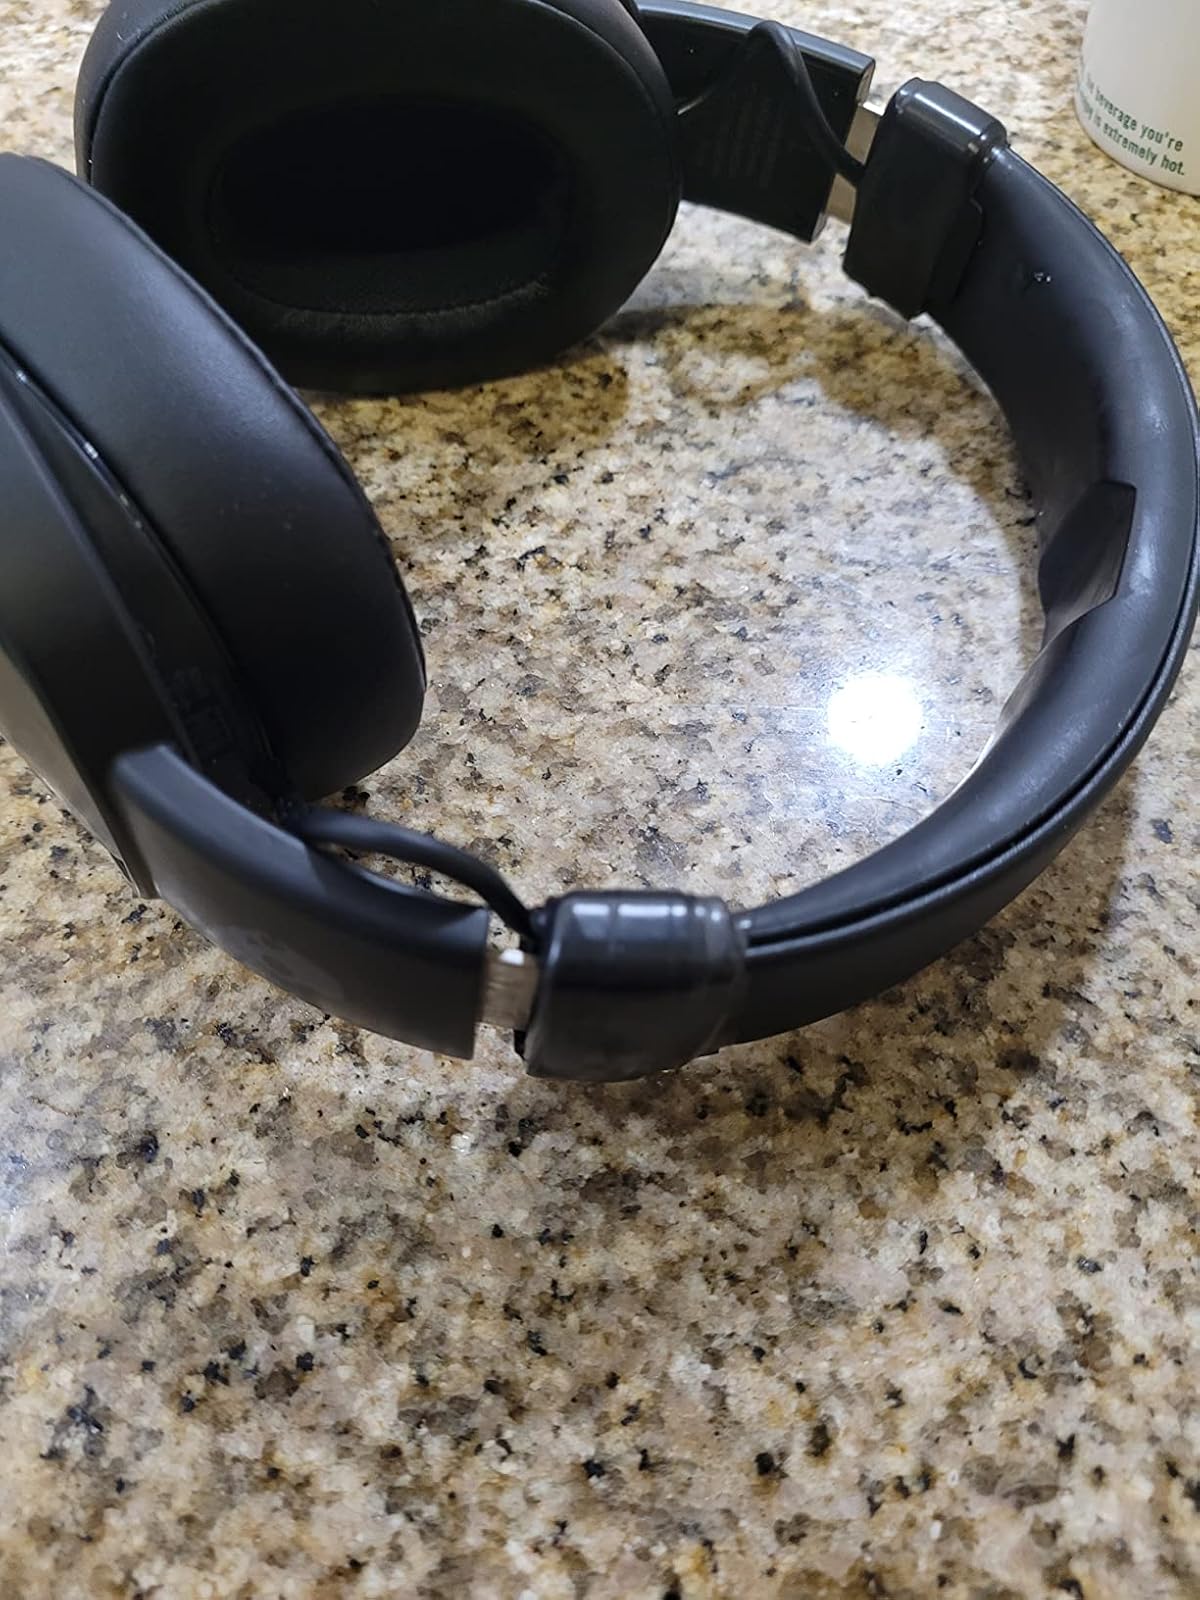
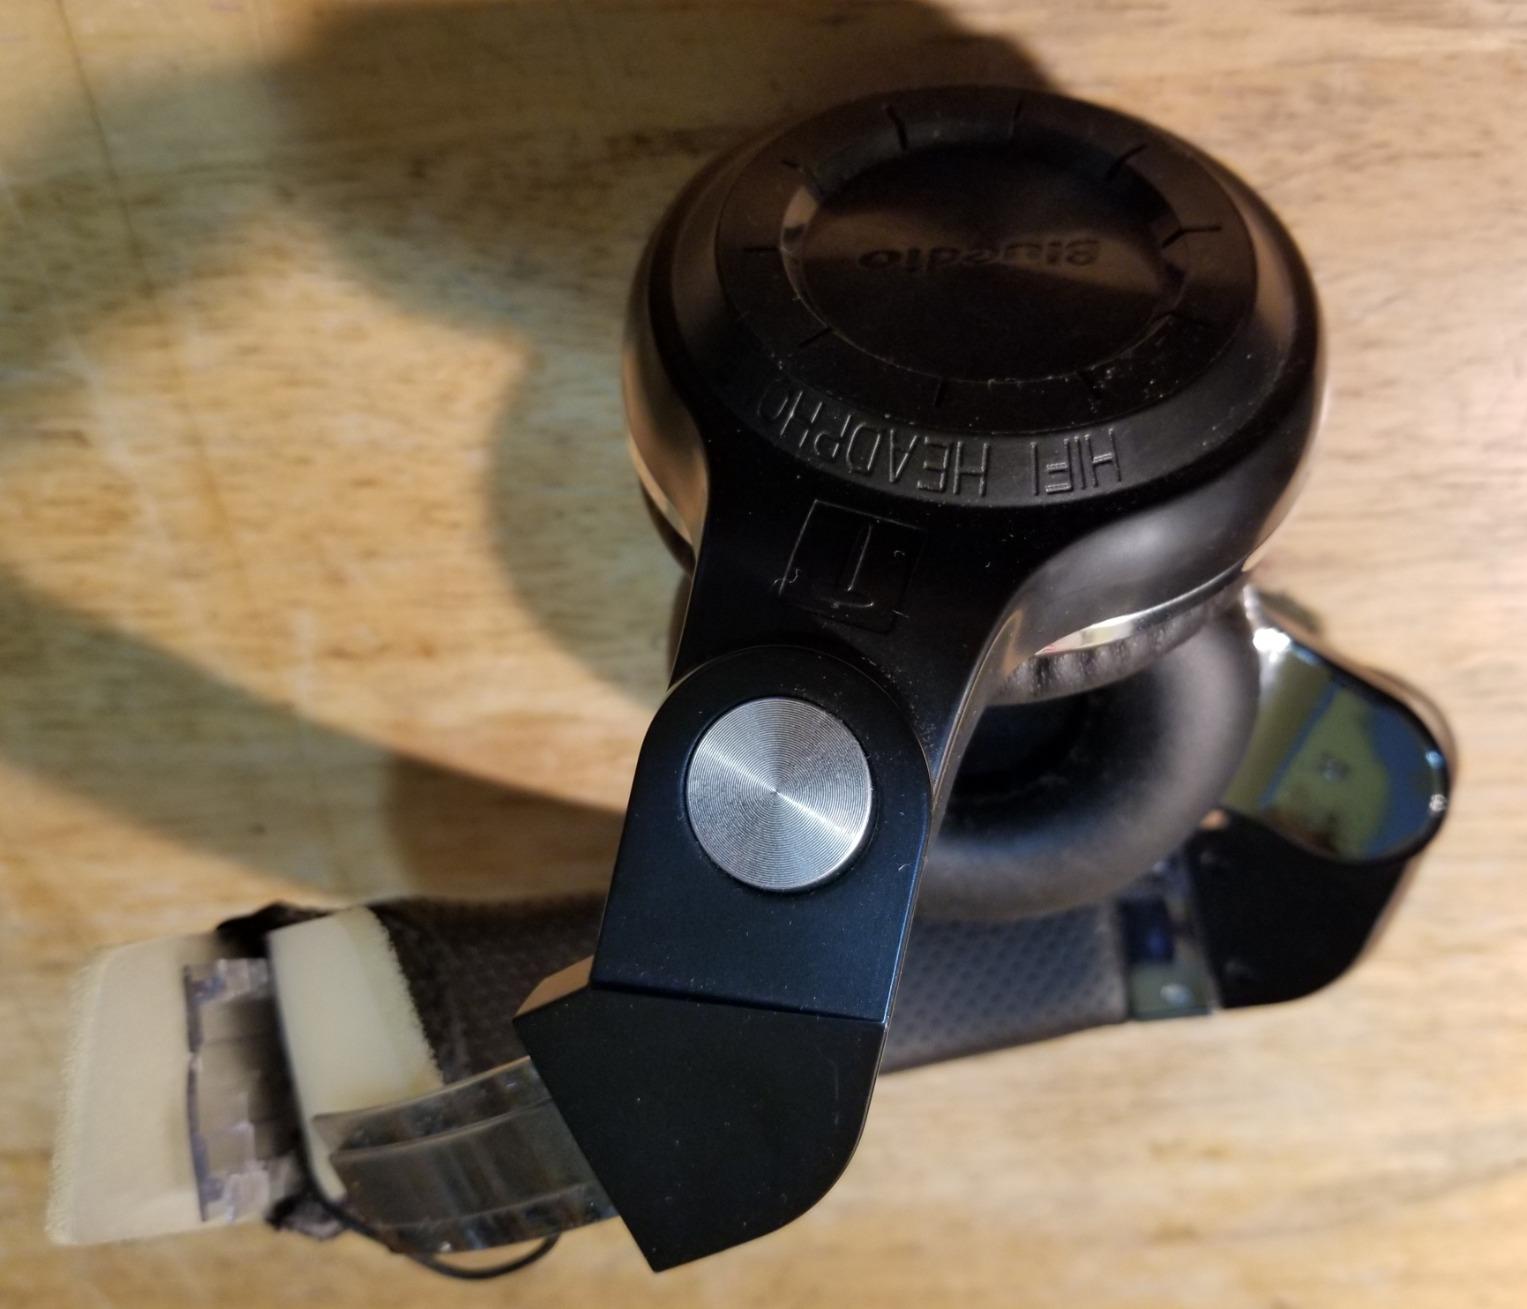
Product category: headphones
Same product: no